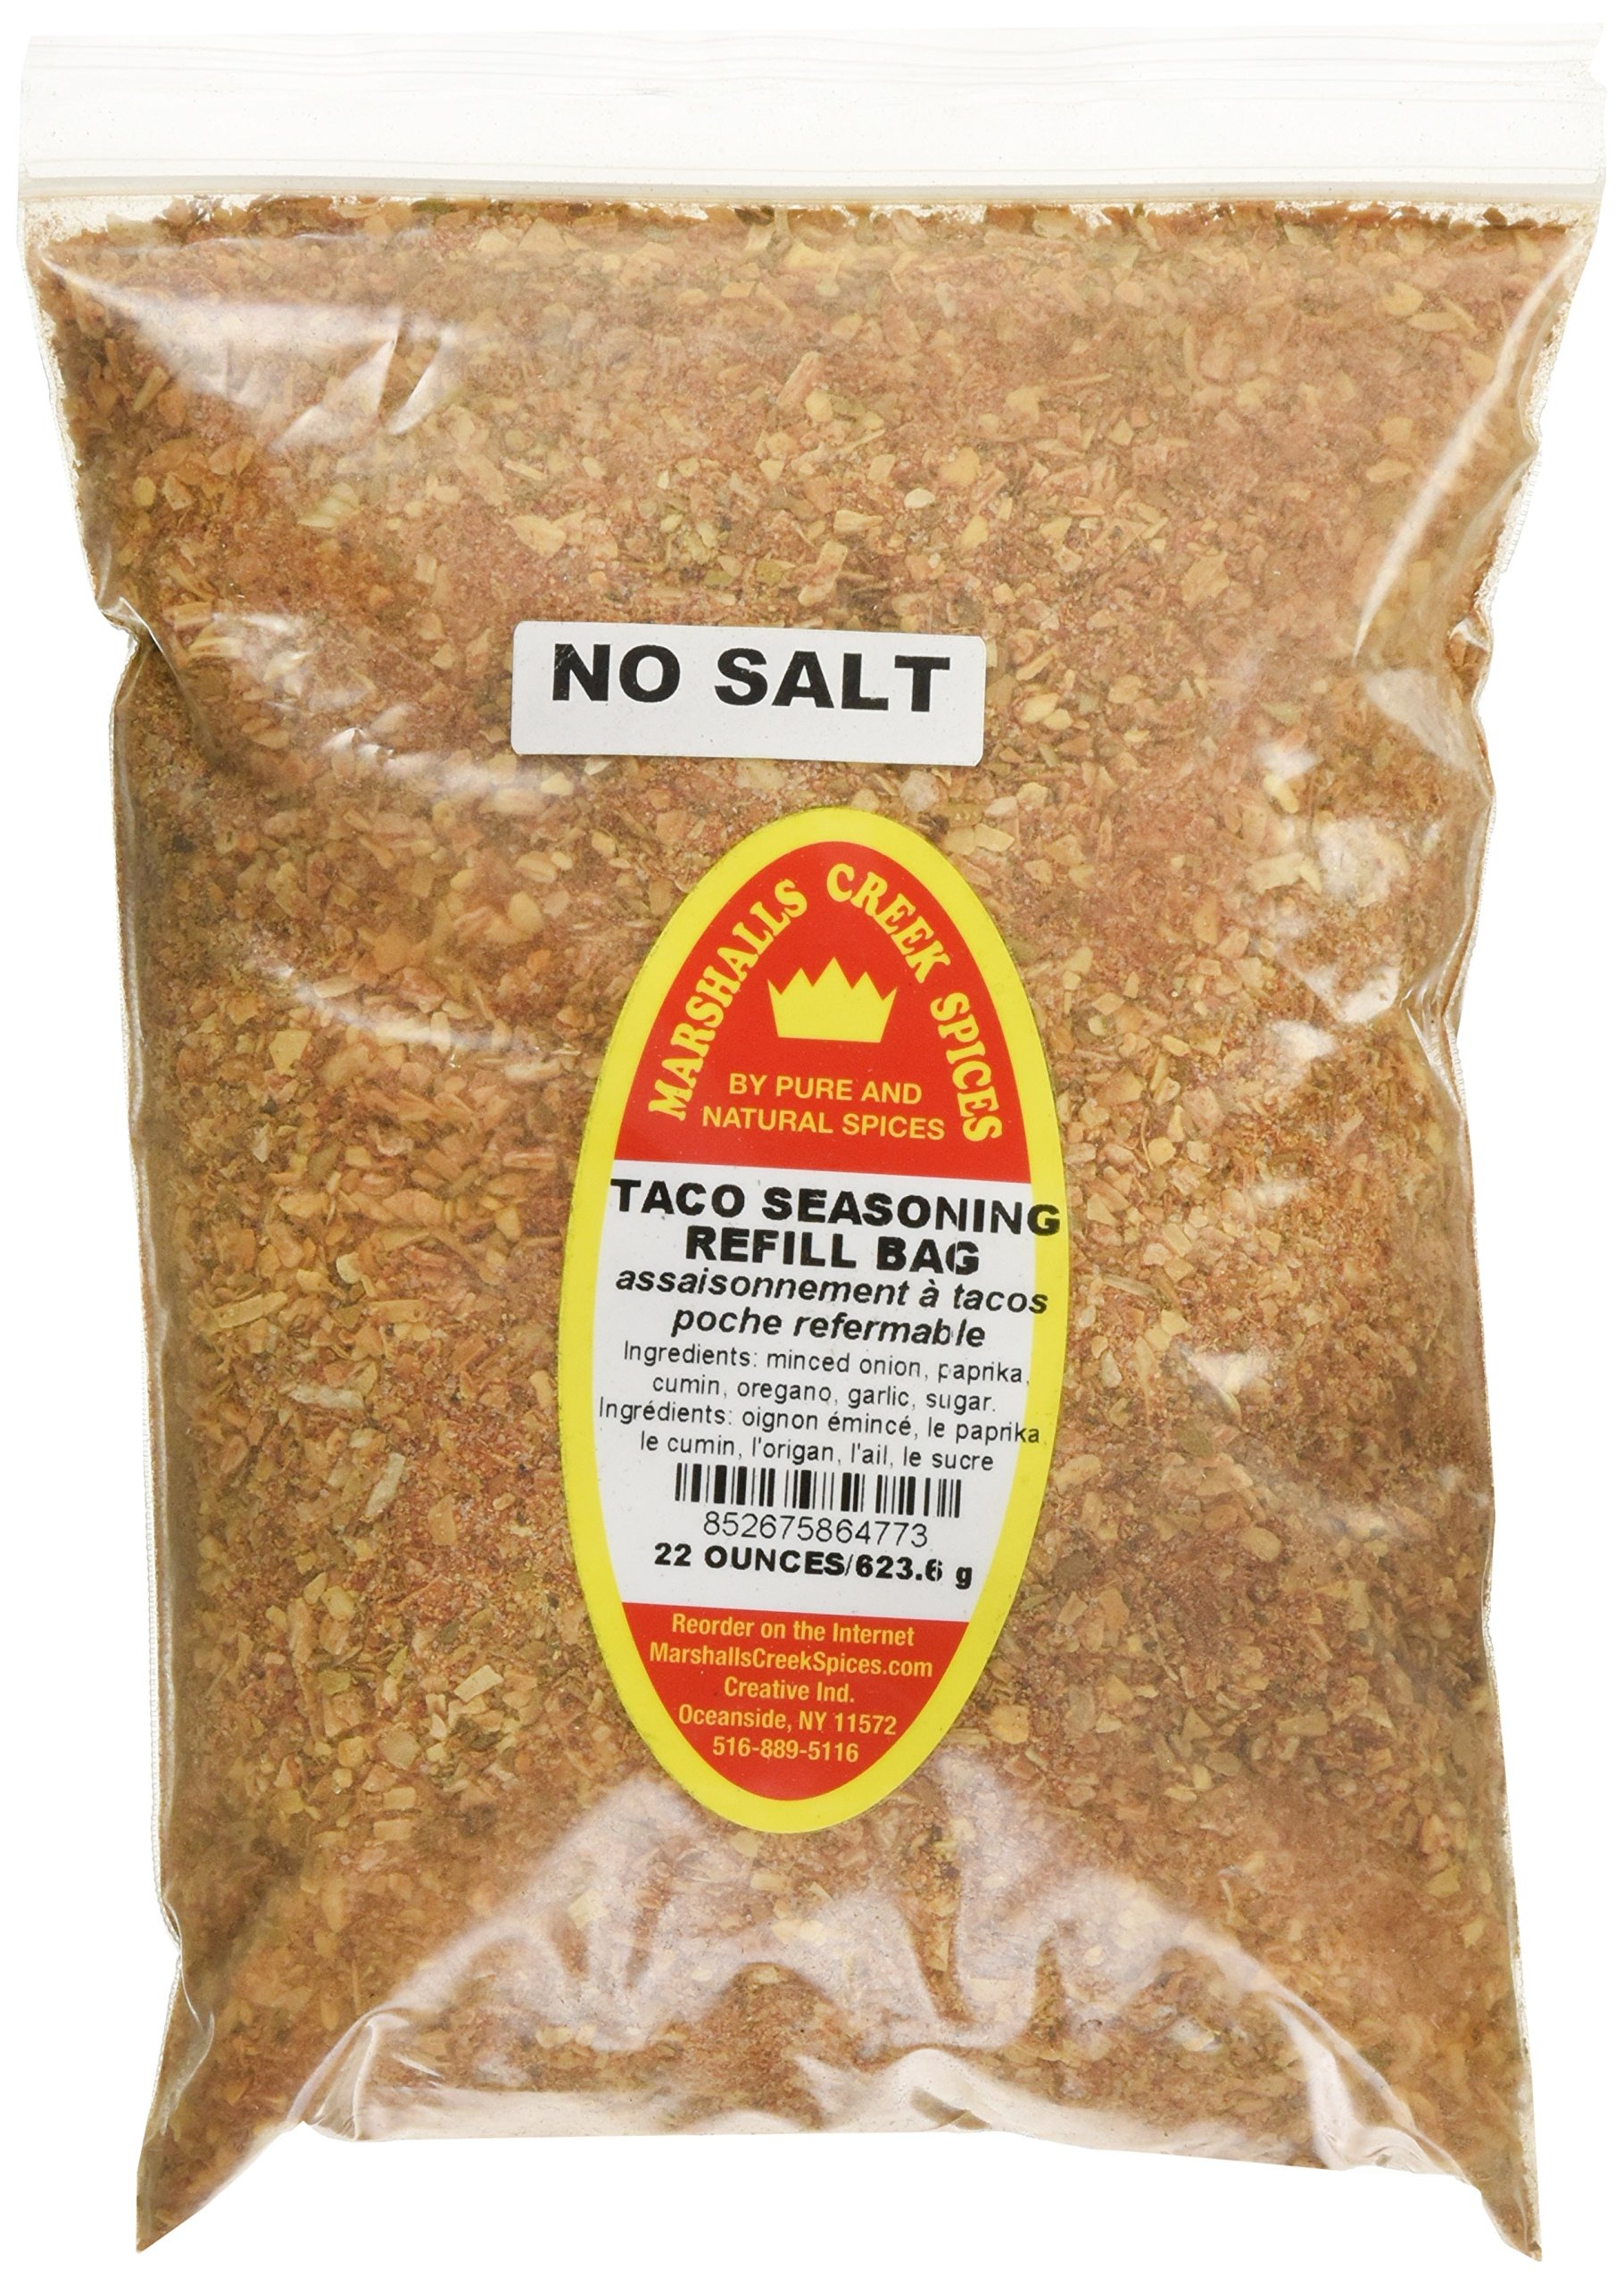
Item Name: Marshall’s Creek Spices Refill Pouch No Salt Taco Seasoning, XL, 22 Ounce
Bullet Point 1: Packed fresh weekly; XL size pouch
Bullet Point 2: No fillers
Bullet Point 3: No MSG
Bullet Point 4: All natural
Bullet Point 5: Ingredients: minced onion, paprika, cumin, oregano, garlic and sugar
Value: 22.0
Unit: oz

Price: 17.99